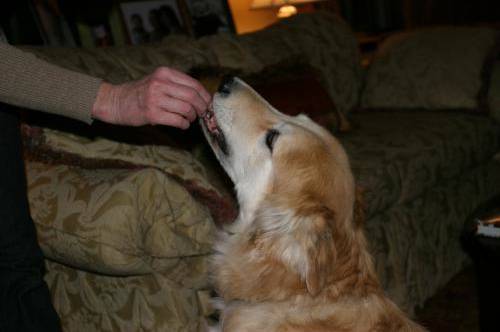
Label: dog